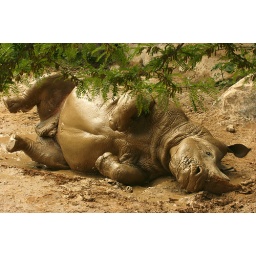
The male Southern white rhinoceros rolling in the mud